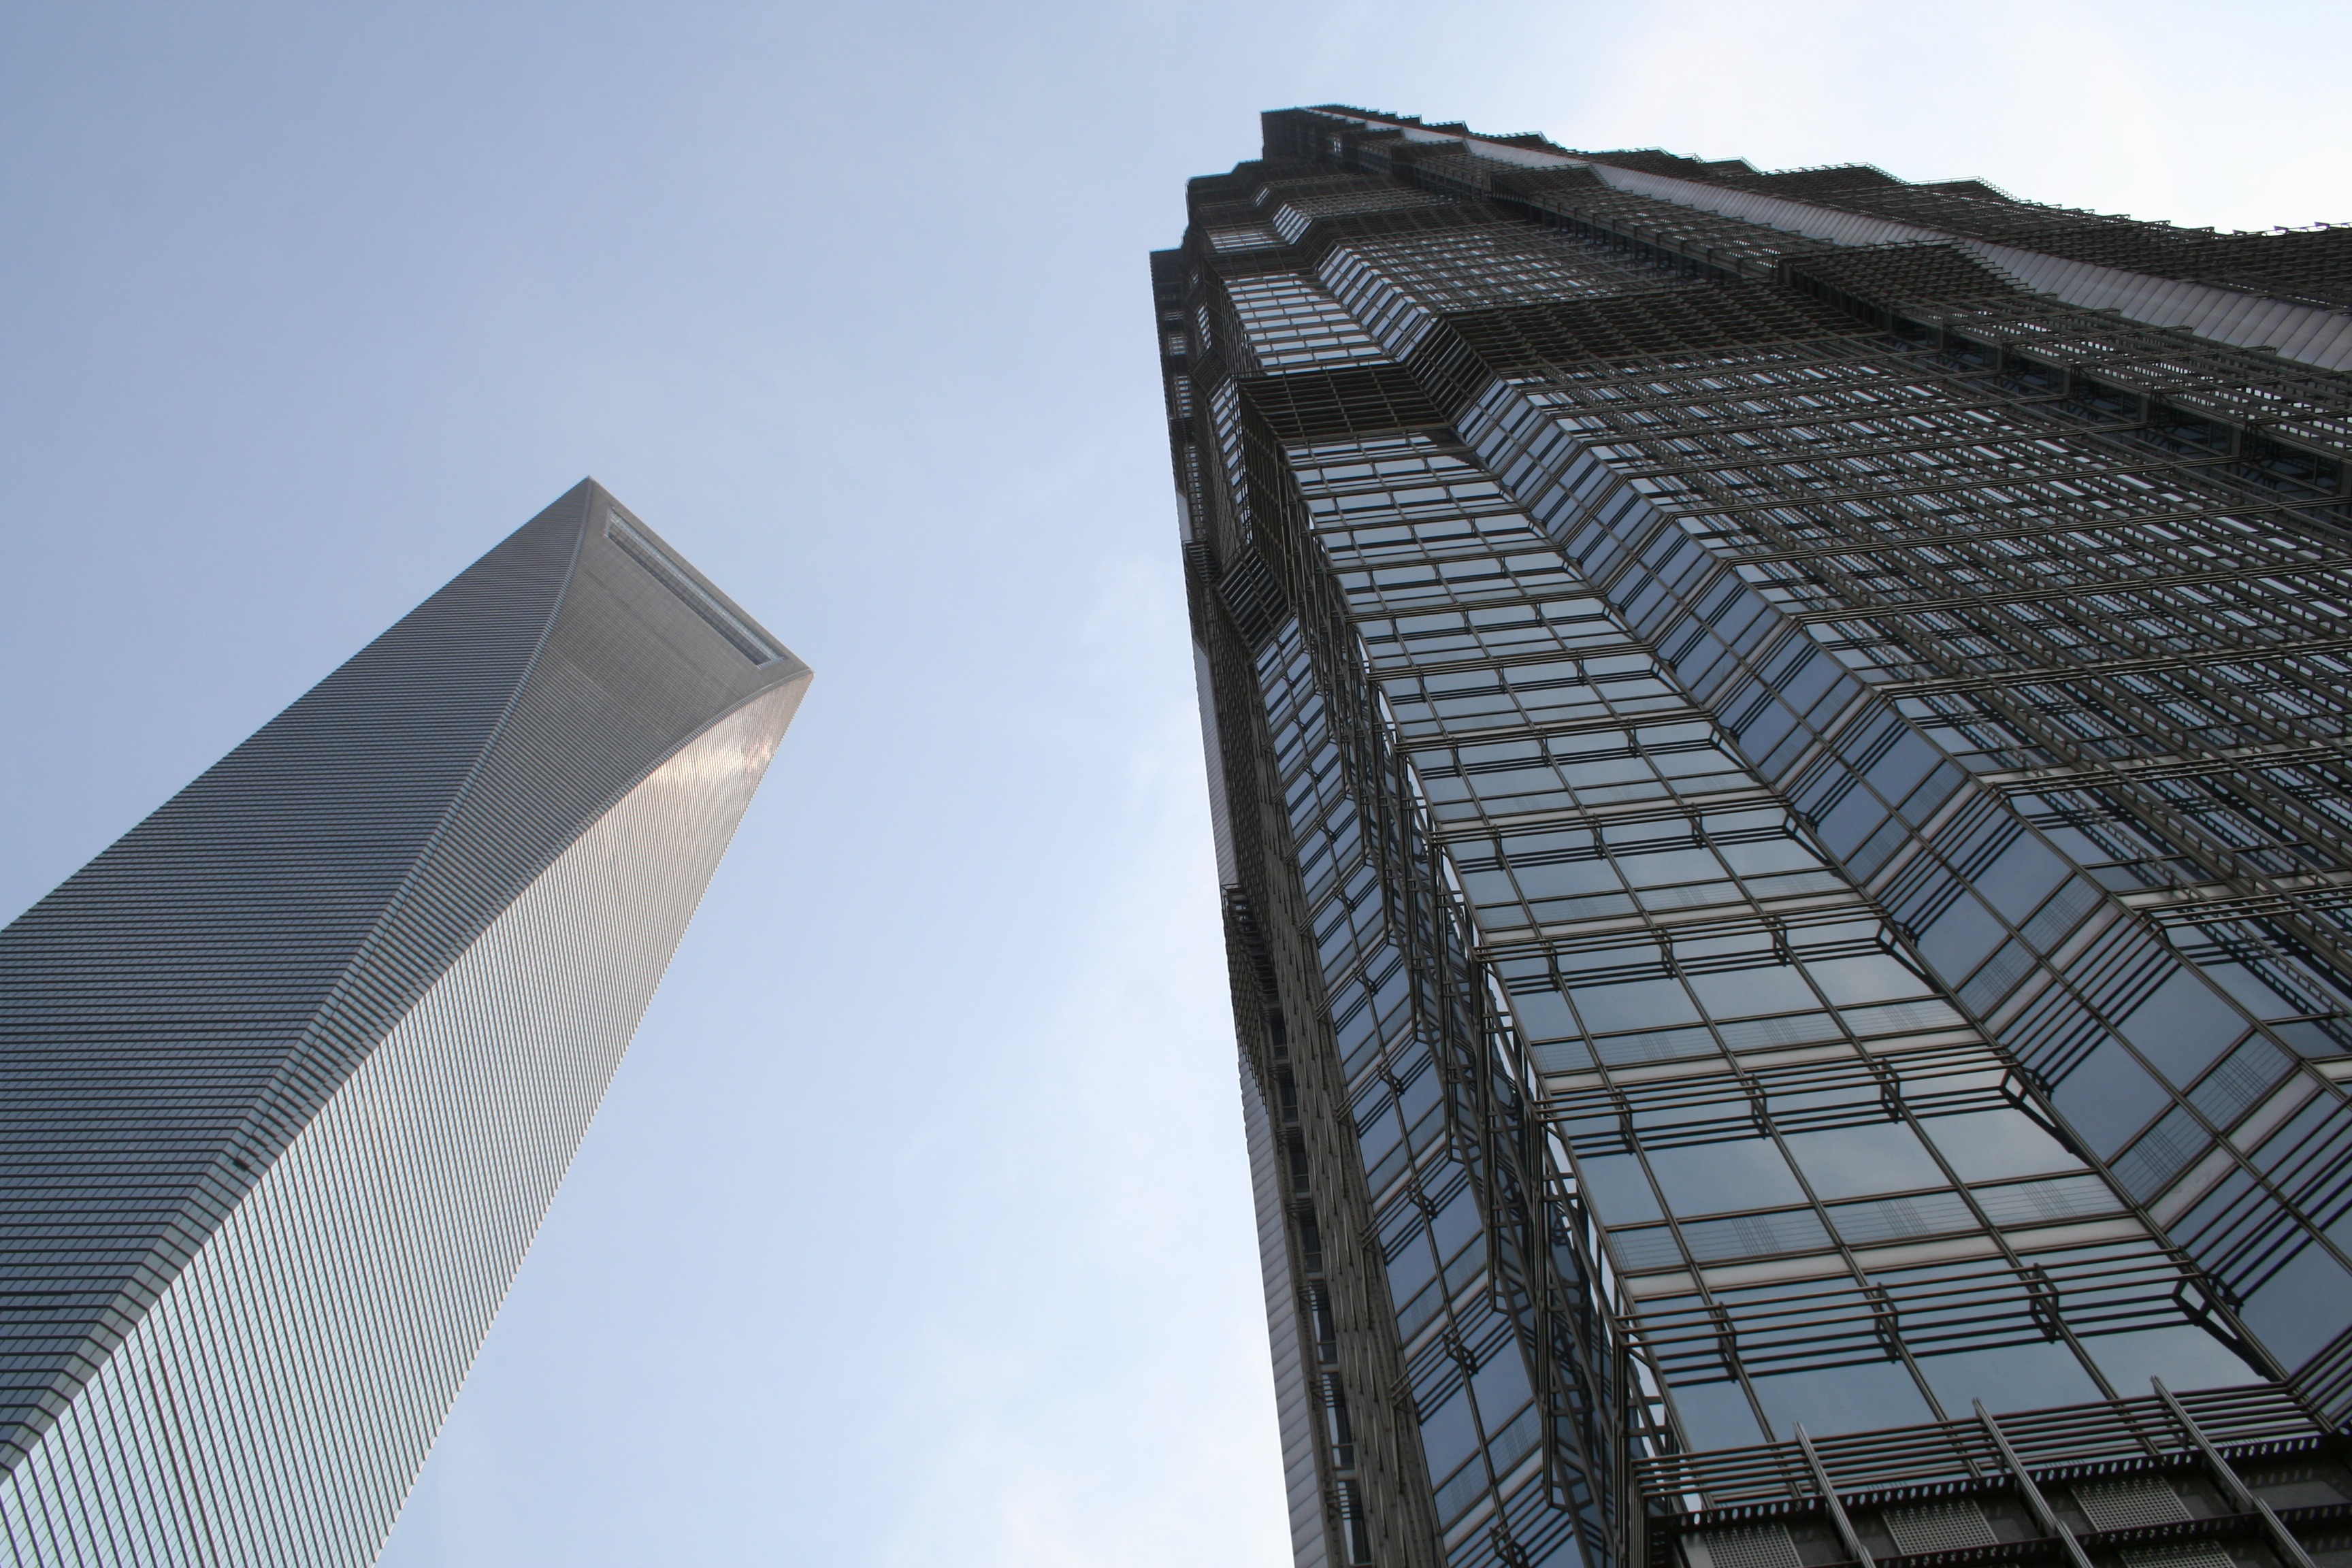
architecture, structure, skyline, view, roof, building, skyscraper, urban, highrise, cityscape, downtown, construction, line, tower, office, asia, landmark, facade, property, tourism, apartment, modern, tower block, district, central, shanghai, scene, estate, china, metropolis, architectural, daylighting, brutalist architecture